Arthur W. Radford

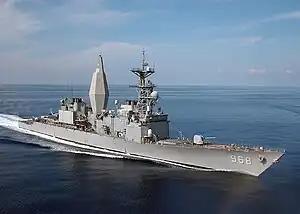
The , which was launched in 1975 and named for Radford

After his second term as Chairman of the Joint Chiefs, Radford opted to retire from the Navy in 1957 to enter the private sector. The same year Radford High School in Honolulu was named in his honor. Radford was called upon to serve as military campaign advisor for Richard Nixon in the 1960 presidential election, and again for Barry Goldwater in the 1964 election.